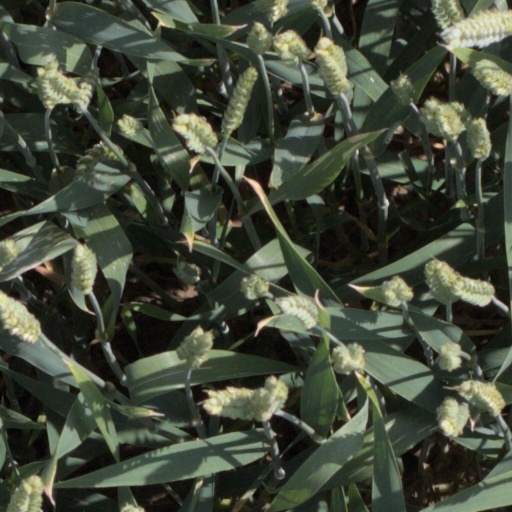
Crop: wheat